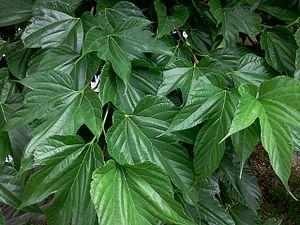
Morus est un genre de plantes dicotylédones de la famille des Moraceae, originaire des régions tempérées et subtropicales d'Asie, d'Europe, d'Afrique et d'Amérique, qui comprend 17 espèces acceptées. Il s'agit d'arbres ou d'arbustes à feuilles caduques qui sont soit monoïques, soit dioïques. Certaines espèces sont cultivées pour leurs fruits ou pour leurs feuilles, qui servent de nourriture au ver à soie, ou comme arbres d'ornement.
L'histoire de la littérature provençale fait partie de la littérature occitane et comprend l'ensemble des œuvres écrites en langue d'oc par des auteurs liés à la Provence ou employant le provençal.